J. Lawton Collins

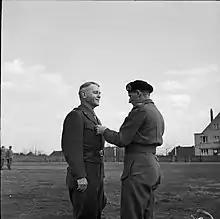
Major General J. Lawton Collins receiving the Companion of the Order of the Bath from British General Sir Bernard Montgomery at Munchen Gladbach, 1944

Collins was later transferred to the European Theater of Operations (ETO), where he commanded the VII Corps in the Allied invasion of Normandy and on the Western Front through to the end of World War II in Europe in May 1945. Collins was chosen by Lieutenant General Omar Bradley, who had served with Collins at the Army Infantry School before the war and was then commanding the First Army in England, as a replacement for Major General Roscoe B. Woodruff, the original commander of VII Corps and one of Bradley's West Point classmates. Woodruff was senior to Collins but had no experience in amphibious operations. Collins was appointed after a brief interview with Bradley and General Dwight D. Eisenhower, the Supreme Allied Commander, about his combat experience after Collins summed up his tactical approach in the Pacific as always targeting the high ground in an attack. Bradley turned to Eisenhower, claiming that Collins "talks our language." At the age of 47, this made Collins the youngest corps commander in the United States Army. Among the units serving under Collins' command in Normandy was the veteran 82nd Airborne Division, commanded by Major General Matthew Ridgway, a fellow graduate of the West Point class of 1917.